Günther Radusch

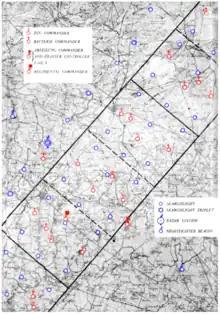
A map of part of the Kammhuber Line, the 'belt' and night fighter 'boxes' are shown.

Following the 1939 aerial Battle of the Heligoland Bight, bombing missions by the RAF shifted to the cover of darkness, initiating the Defence of the Reich campaign. By mid-1940, "Generalmajor" (Brigadier General) Josef Kammhuber had established a night air defense system dubbed the Kammhuber Line. It consisted of a series of control sectors equipped with radars and searchlights and an associated night fighter. Each sector, named a "Himmelbett" (canopy bed), would direct the night fighter into visual range with target bombers. In 1941, the Luftwaffe started equipping night fighters with airborne radar such as the "Lichtenstein" radar. This airborne radar did not come into general use until early 1942.